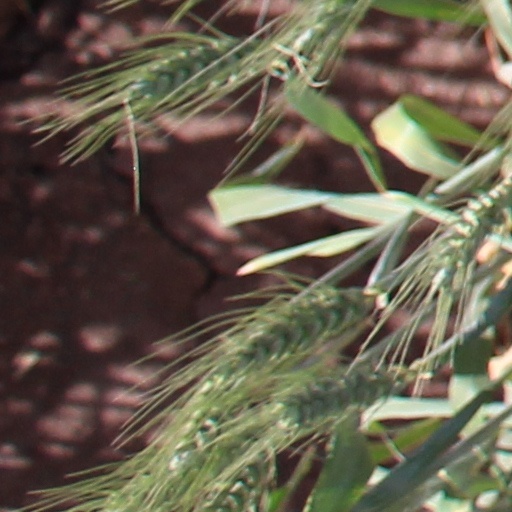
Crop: wheat